David Johansen

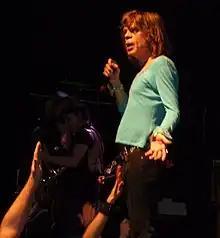
Johansen performing in Toronto, February 18, 2008

Johansen then turned to blues with his group, the Harry Smiths. The group was named as a tribute to Harry Everett Smith, who compiled the "Anthology of American Folk Music", several songs of which were covered by the band. Johansen's second album with the Harry Smiths is titled "Shaker".